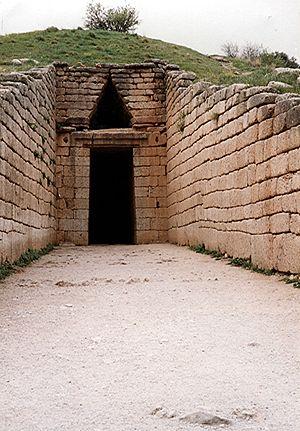
Arc à joints horizontaux, Entrée du Trésor d'Atrée, Mykène, Grèce.
Le mot latin tumulus désigne une éminence artificielle, circulaire ou non, recouvrant une sépulture. En haut français, on emploie aussi le mot tombelle.
Mycènes est une cité antique préhellénique située sur un plateau entre les monts Profitis Ilias et Zara, au nord-est de la plaine d'Argos, dans le Péloponnèse, et entourée de fortifications en murs cyclopéens.